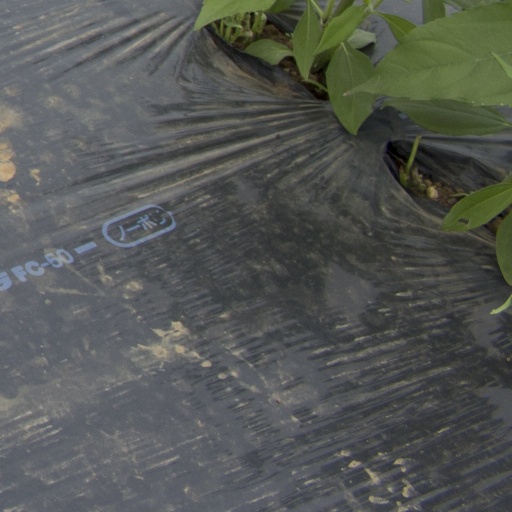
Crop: Jerusalem artichoke